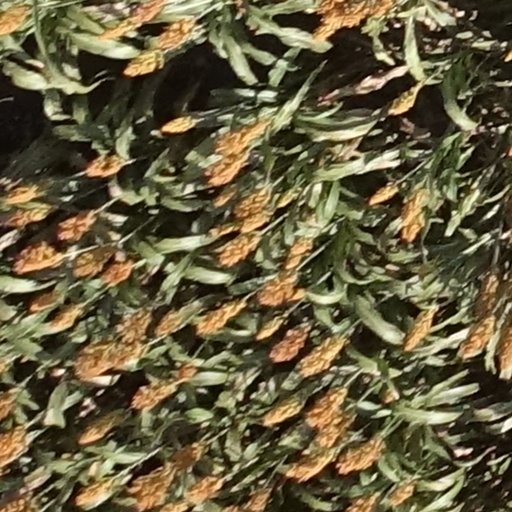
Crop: sorghum